Under-Cover Man

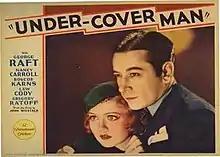

Under Cover Man is a 1932 American pre-Code crime film directed by James Flood and starring George Raft, Nancy Carroll and Lew Cody. It was produced and distributed by Paramount Pictures.